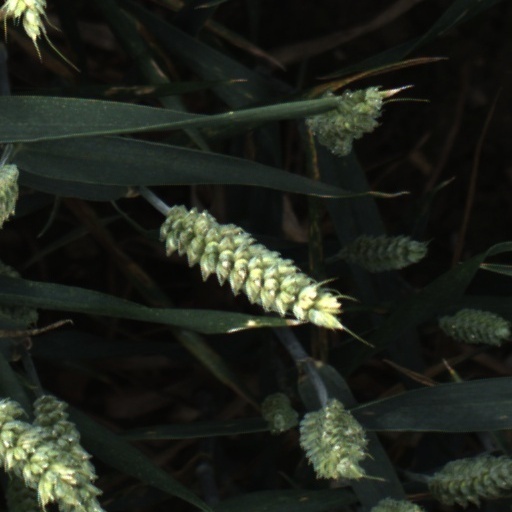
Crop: wheat